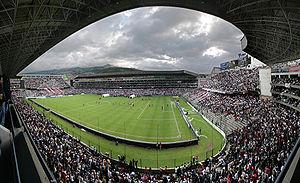
Le stade de Liga Deportiva Universitaria, plus connu comme La Casa Blanca, est un stade de football situé à Quito, en Équateur.